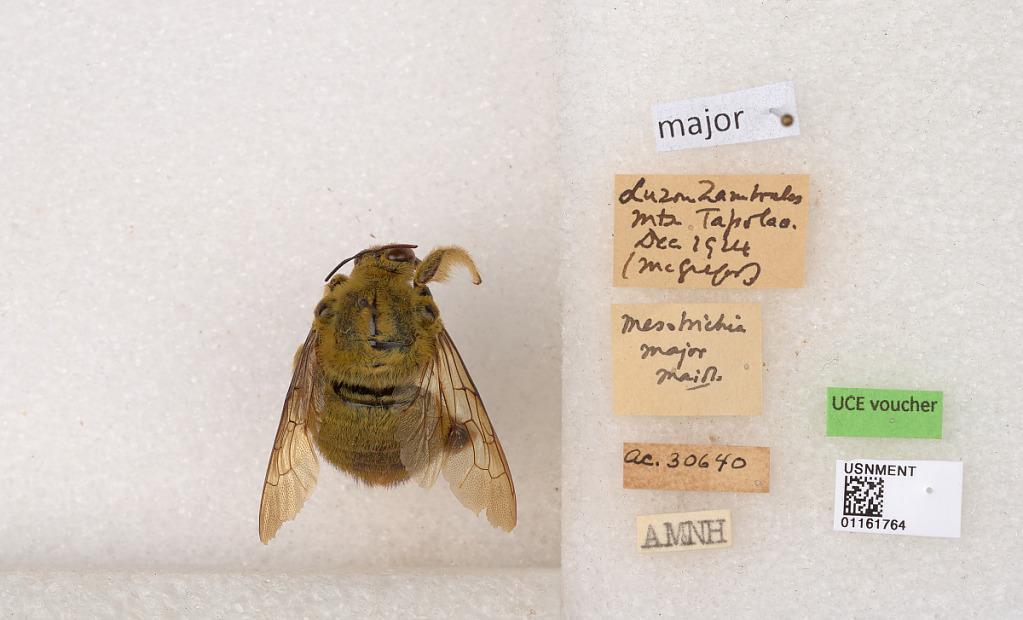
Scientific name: Xylocopa (Koptortosoma) major Maidl
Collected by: McGregor
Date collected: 1924-12-1
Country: Philippines
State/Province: Central Luzon
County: Zambales
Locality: Mts Tapulao